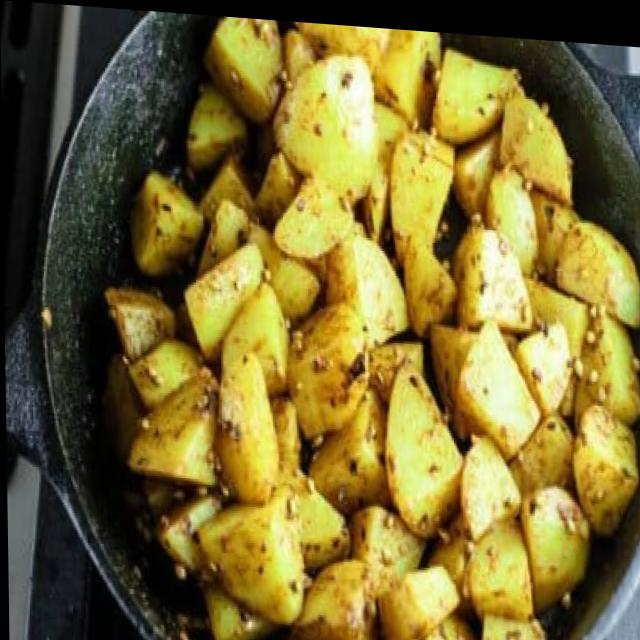
Dish: aloo_masala